Kelin

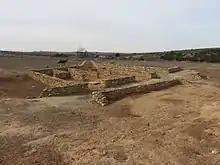
Remains of an Iberian house from the Archaeological Site of Kelin, (Caudete de las Fuentes, Valencia)

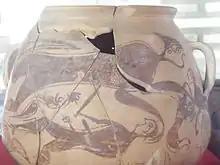
Painted Iberian storage container (Museum of Caudete de las Fuentes)

Kelin was an ancient Iberian city located on the hill of Los Villares (Caudete de las Fuentes, Valencia). The site was inhabited from the Proto-Iberian period (7th century BC) to the Late Iberian period (2nd to 1st centuries BC). The site was walled and covered around 10 hectares. The archaeological site has been known from the mid-18th century, although it was first excavated archaeologically in 1956, with later campaigns as recent as 2011.